Culet (armour)

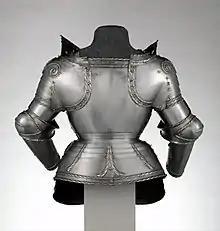
The lower section of this armour is the culet.

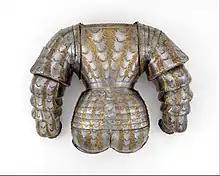
The lower section of this armour is the hoguine.

A culet (also spelled "culette") is a piece of plate armour consisting of small, horizontal lames that protect the small of the back or the buttocks. Usually a skirt of chain mail or a mail brayette was worn underneath.